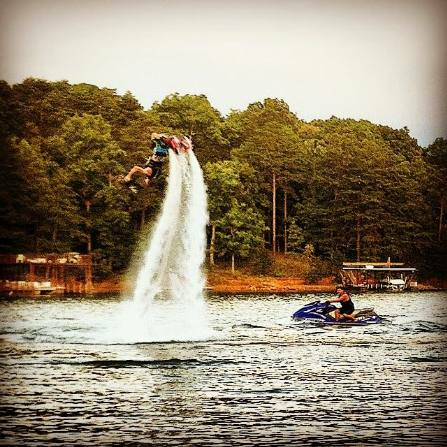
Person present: Yes